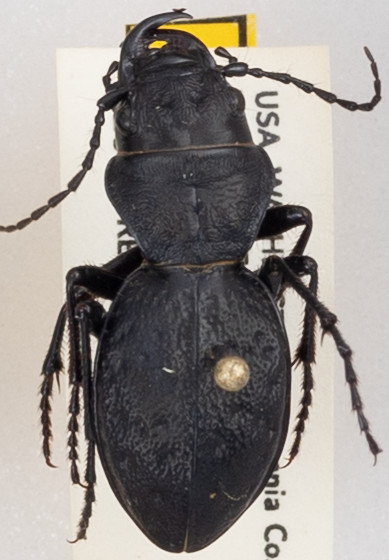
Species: Omus dejeanii
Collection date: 2019-05-21
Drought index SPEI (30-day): -1.578
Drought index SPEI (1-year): -2.09
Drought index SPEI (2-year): -2.09